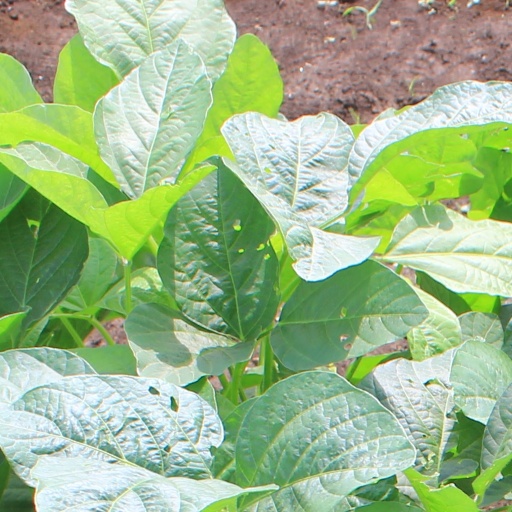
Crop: soybean